Colchester Town Hall

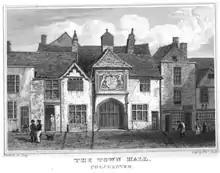
An 1826 depiction of the old Colchester Town Hall

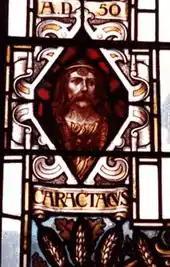
A stained glass window in the town hall depicting the 1st century leader of the local Catuvellauni tribe, Caratacus

The first building on the site, a moot hall, was completed in 1277, remodelled in 1374 and demolished in 1843. The second building on the site, which was designed by John Blore and John Raphael Rodrigues Brandon in the neoclassical style with six full-height Doric order pilasters, was completed in 1845. After it was found to be unstable civic leaders decided to procure a further building on the same site in the late 19th century.